List of birds of New Caledonia

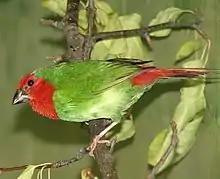
Red-throated parrotfinch

The estrildid finches are small passerine birds of the Old World tropics and Australasia. They are gregarious and often colonial seed eaters with short thick but pointed bills. They are all similar in structure and habits, but have wide variation in plumage colours and patterns.